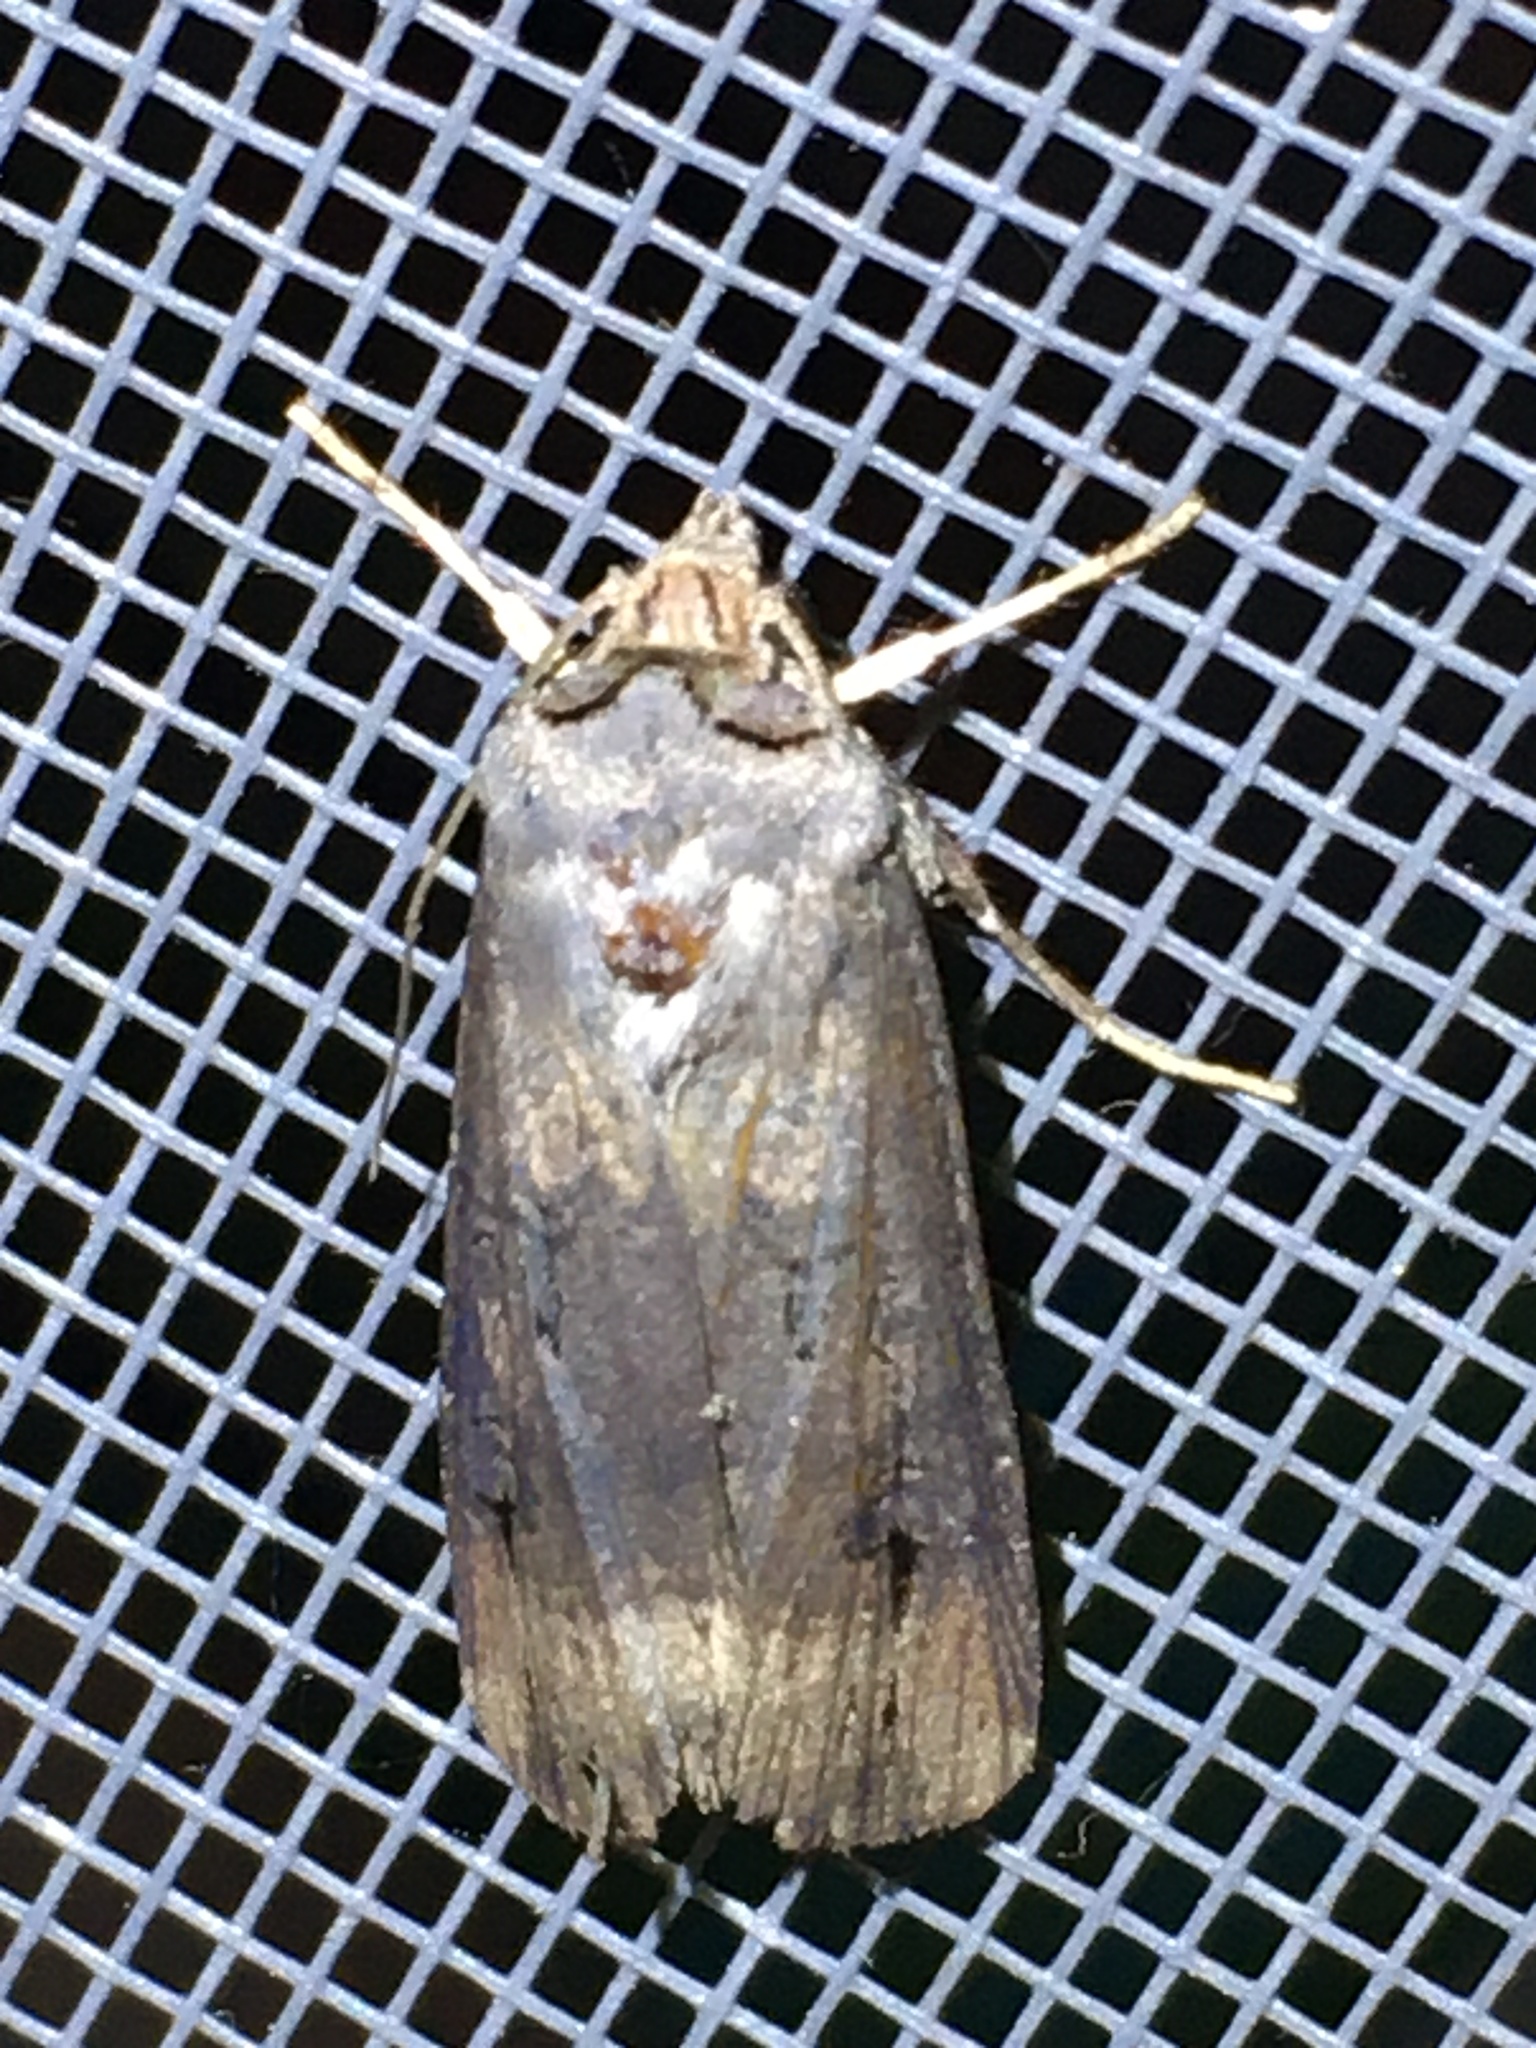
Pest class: cutworms